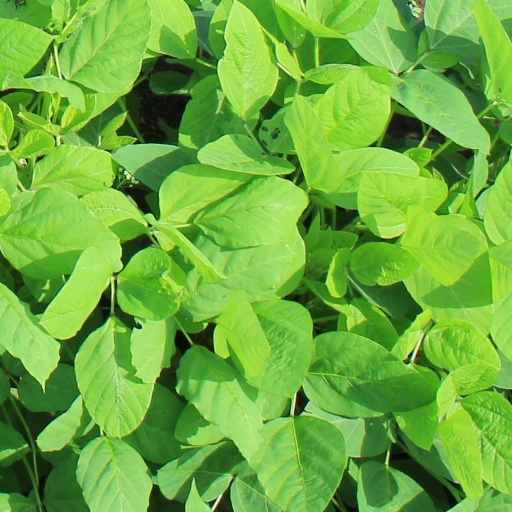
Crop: soybean